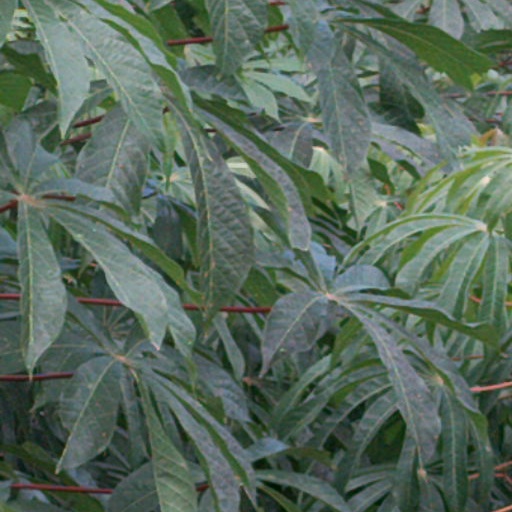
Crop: cassava